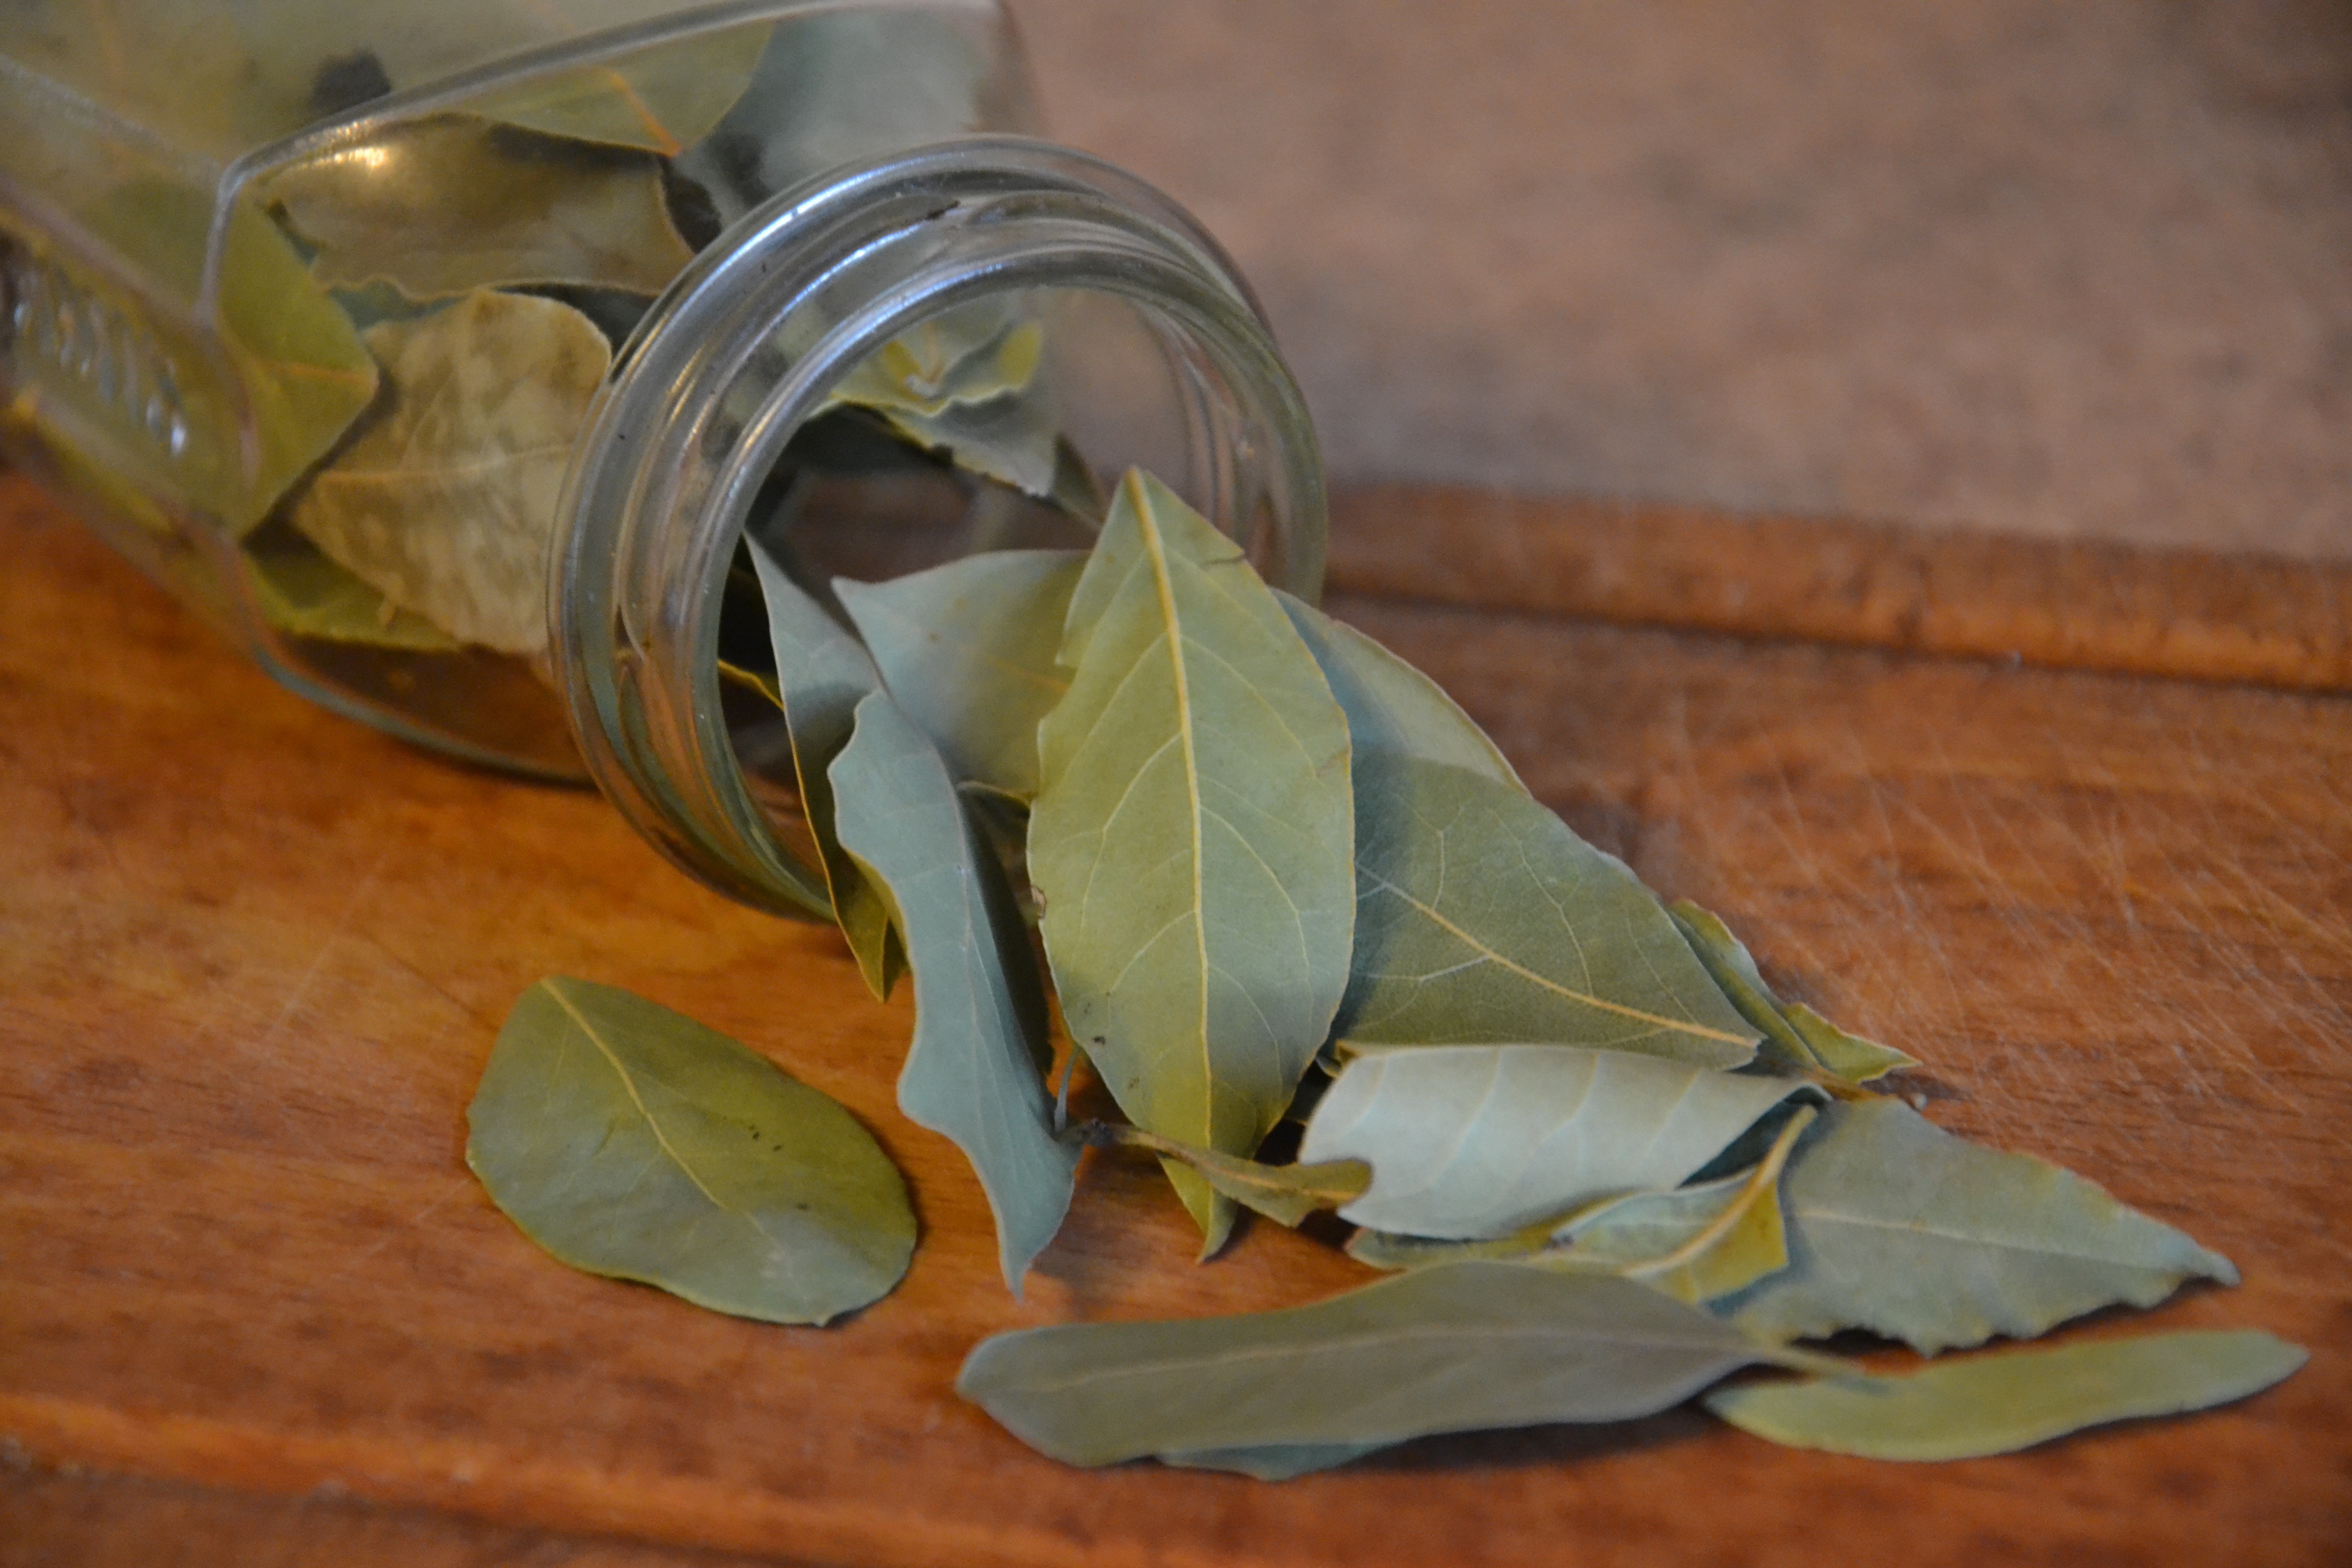
plant, leaf, food, green, spice, produce, insect, kitchen, cook, art, spices, laurel, herbs, macro photography, aromatic hydrocarbons, the smell of, bay leaf